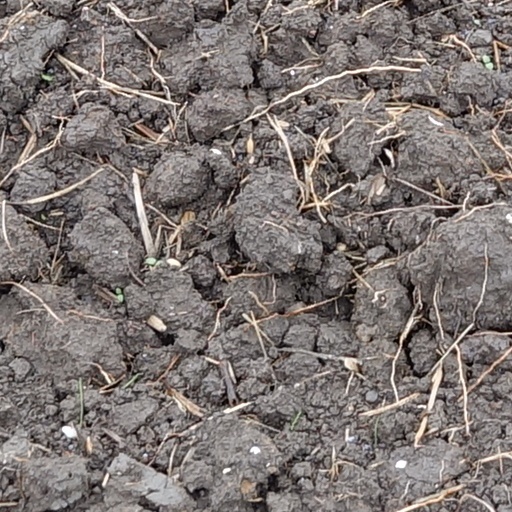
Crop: wheat